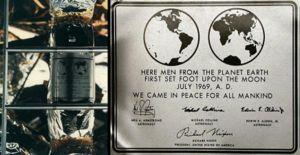
Futura est une police de caractères linéale géométrique conçue par Paul Renner, entre 1924 et 1927, pour la fonderie Bauer.